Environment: lab
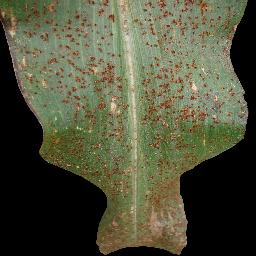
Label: common_rust